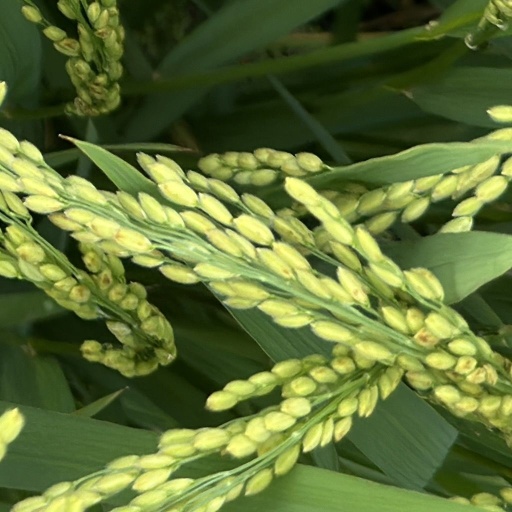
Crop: rice